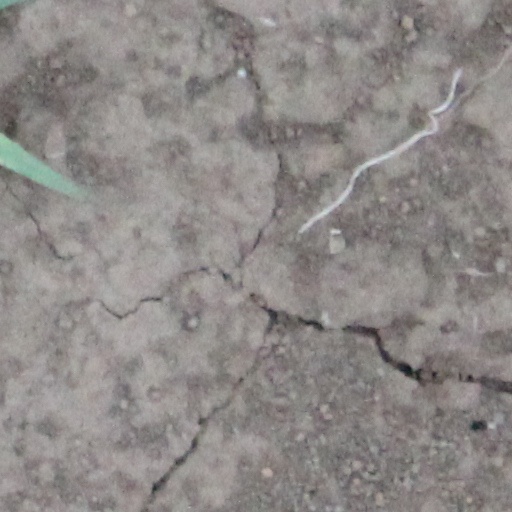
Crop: wheat